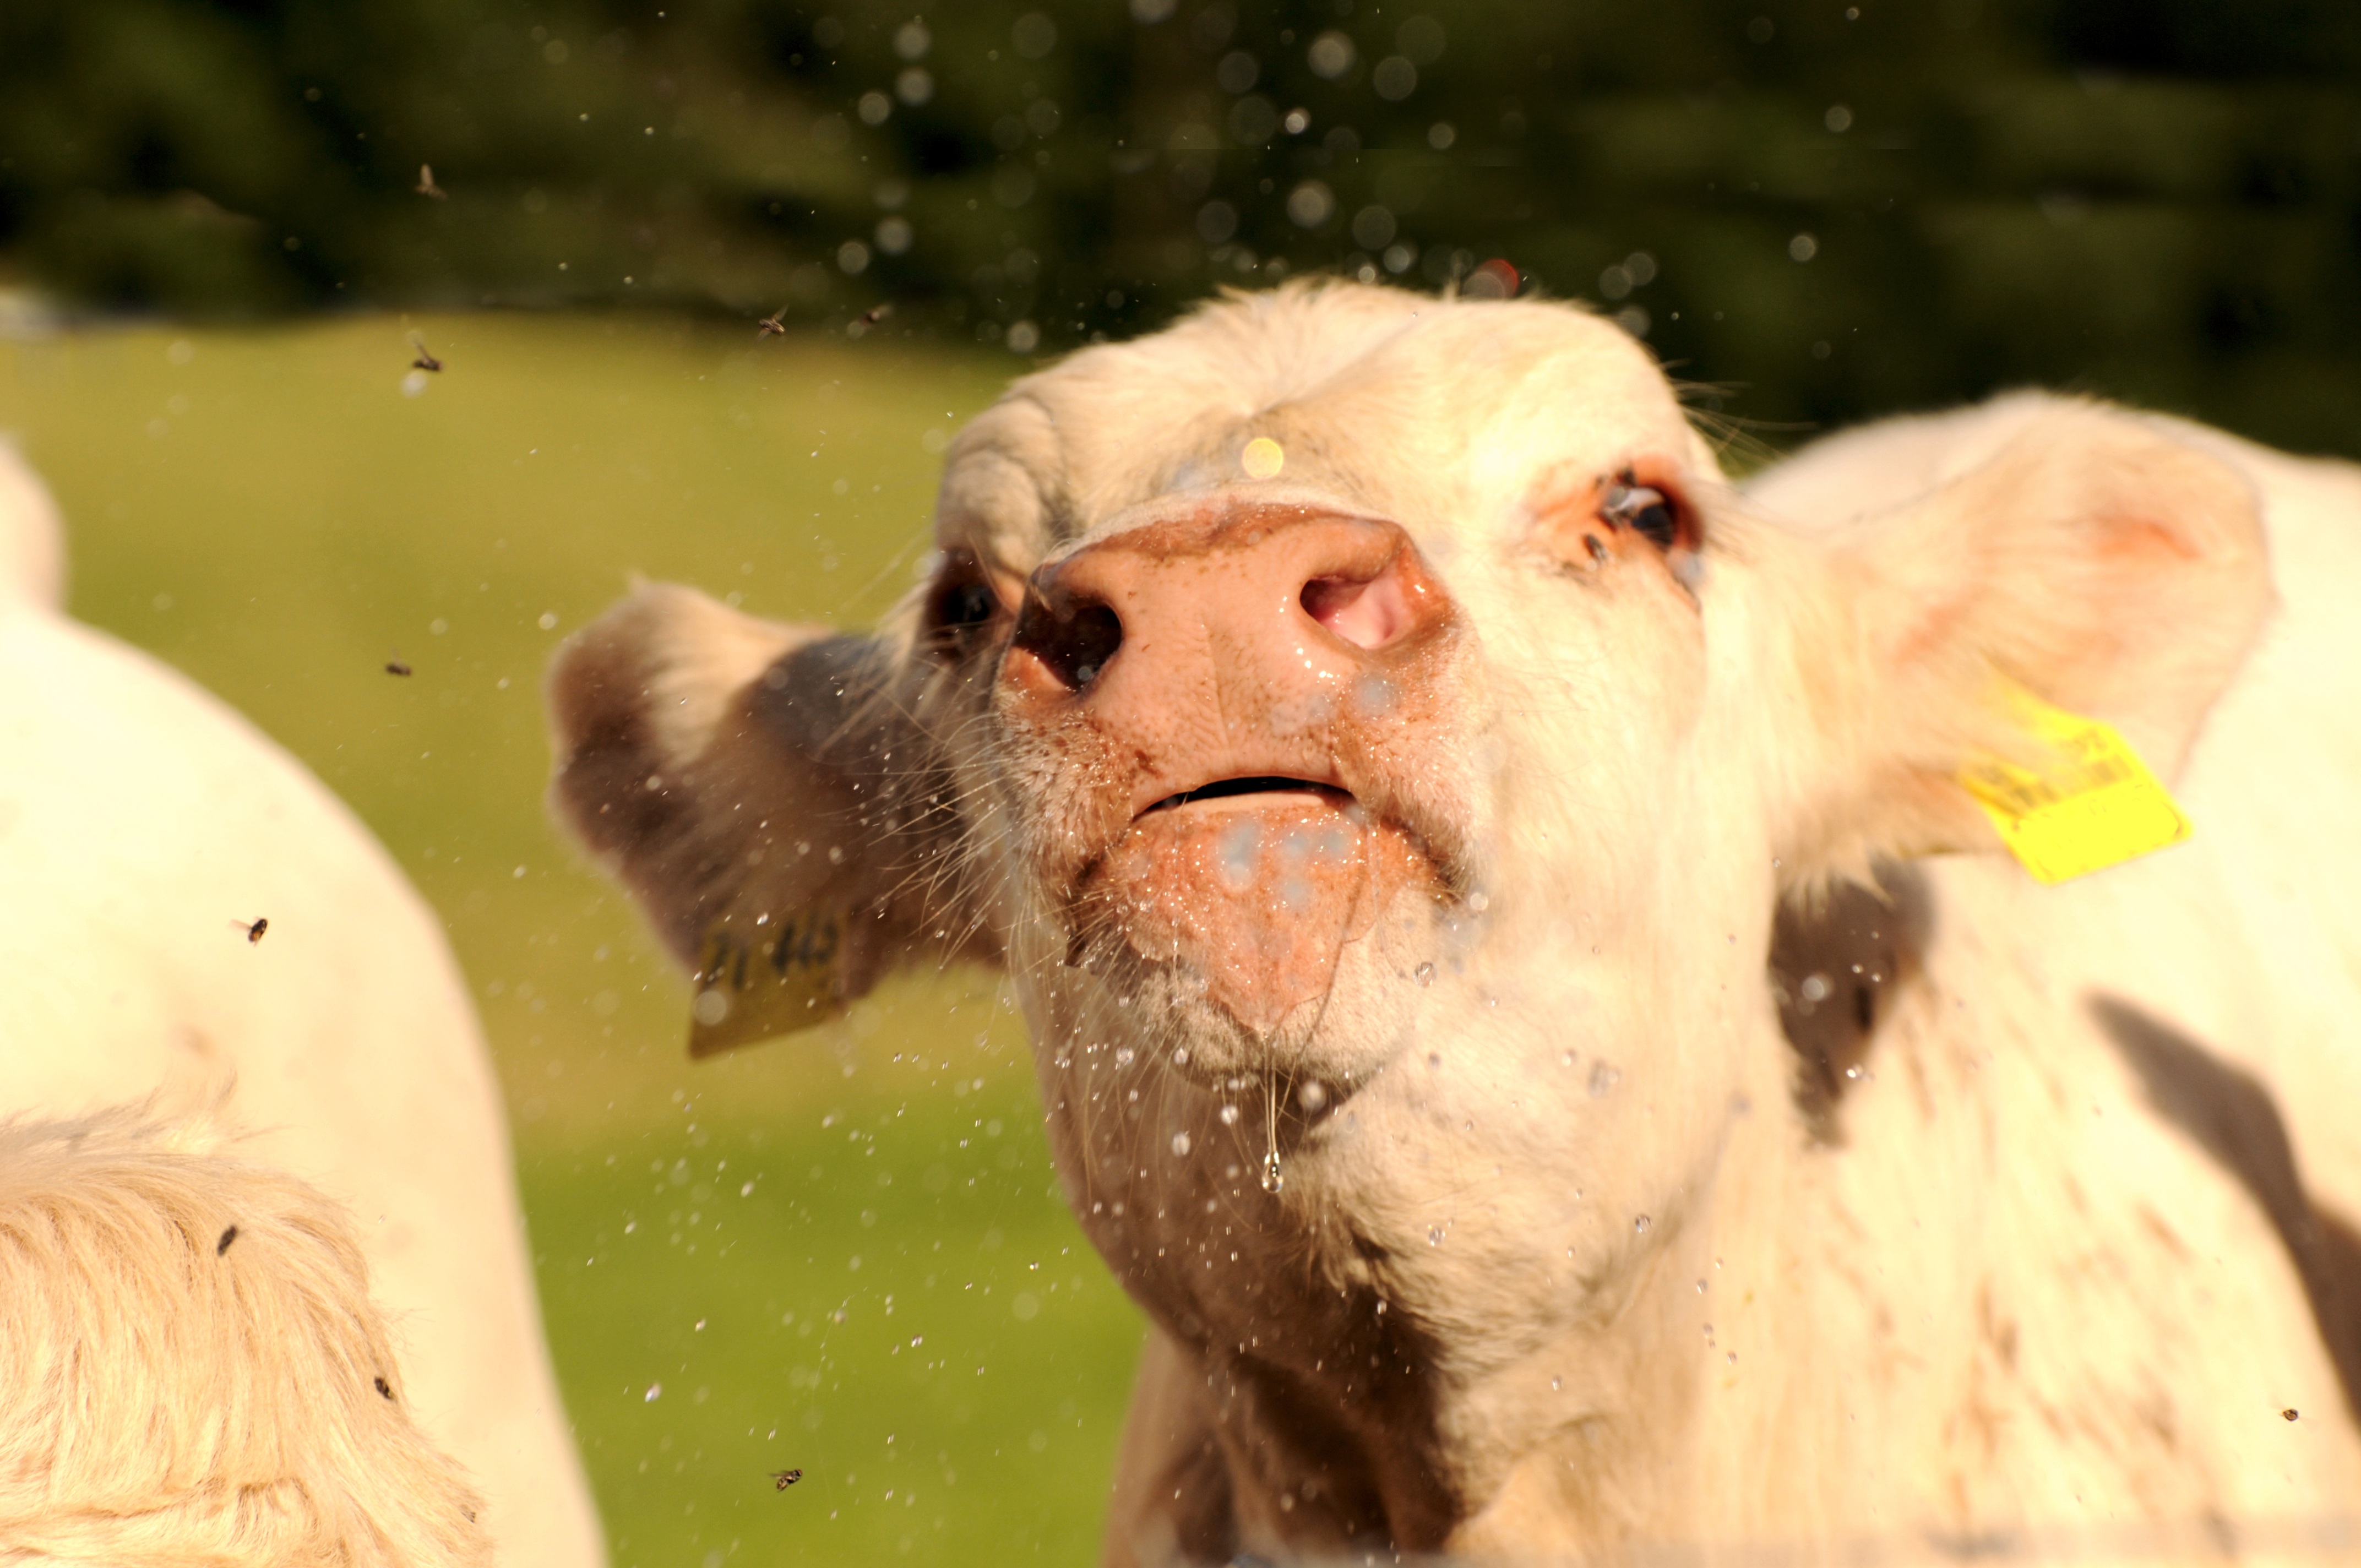
water, nature, white, animal, camel, mammal, drink, beef, face, head